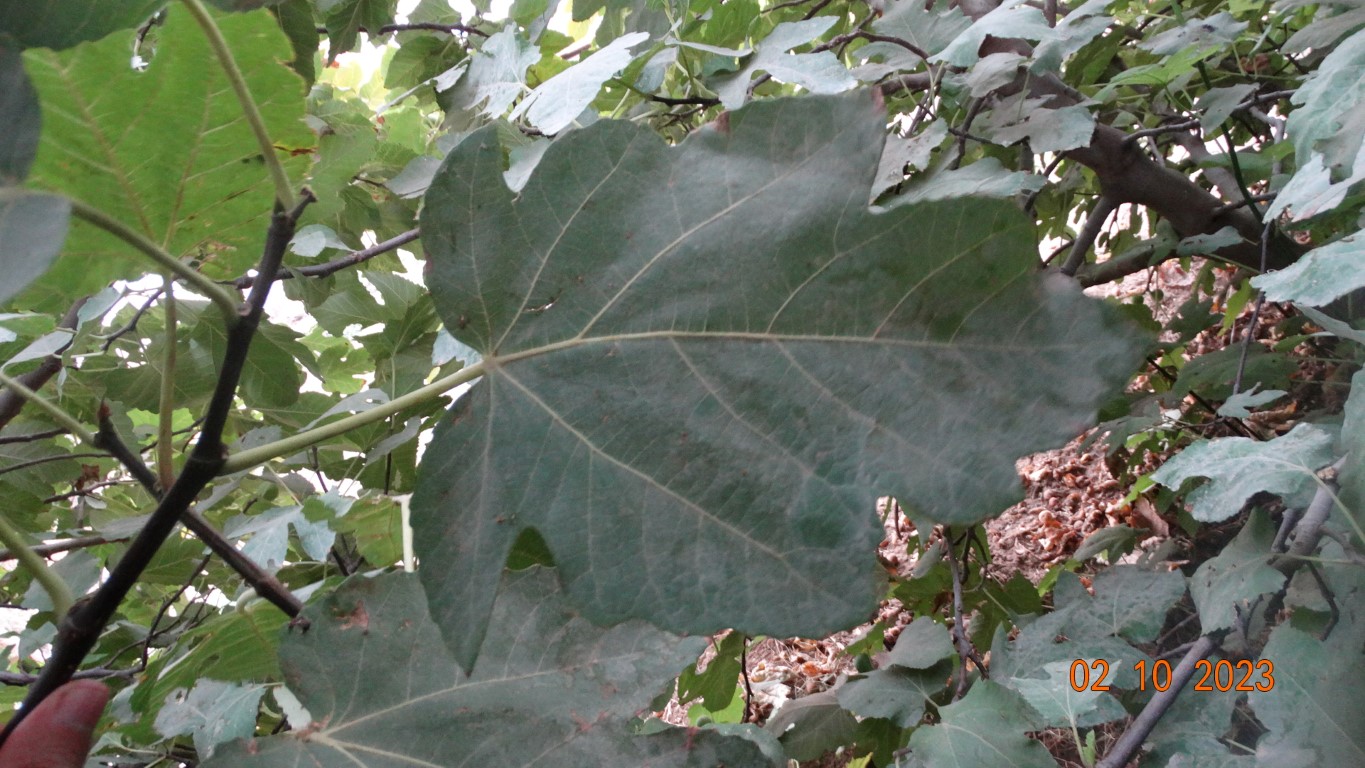
Label: healthy